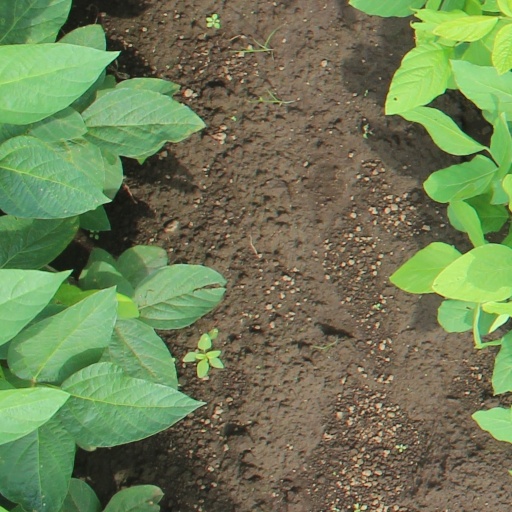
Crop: soybean